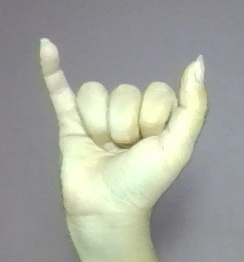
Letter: ya